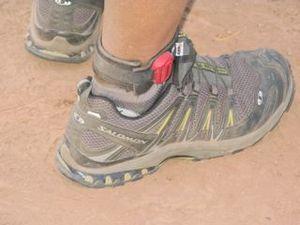
L'entreprise Salomon, fondée en 1947 à Annecy en Haute-Savoie, est une marque spécialisée dans les articles de sports et de loisirs. Elle est distribuée dans plus de 160 pays. Historiquement, elle se développe dans le domaine du ski et plus particulièrement des fixations, mais, à partir des années 2000, connait une diversification vers le trail.
Le trail, la course nature ou plus rarement la course en sentier, est un sport de course à pied, sur longue distance, en milieu naturel, généralement sur des chemins de terre et des sentiers de randonnée en plaine, en forêt ou en montagne. Trail est l'abréviation, propre aux francophones, de l'anglais trail running.